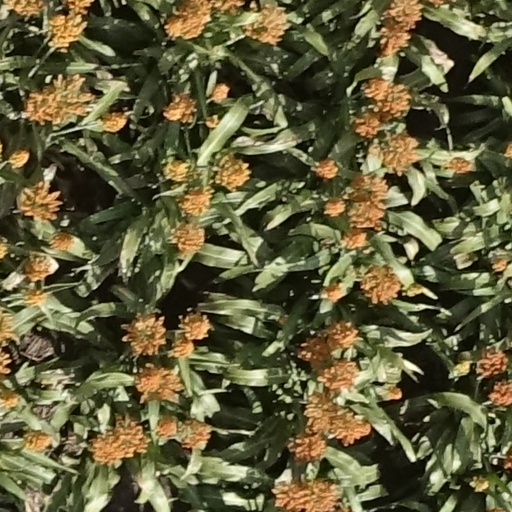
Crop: sorghum